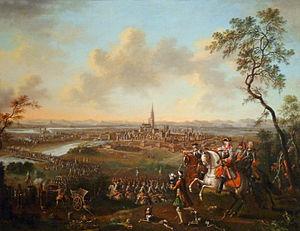
Cette page concerne l’année 1744 du calendrier grégorien.